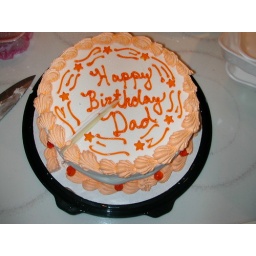
Ice cream cake from my daughter in Scout 291 orange of course.